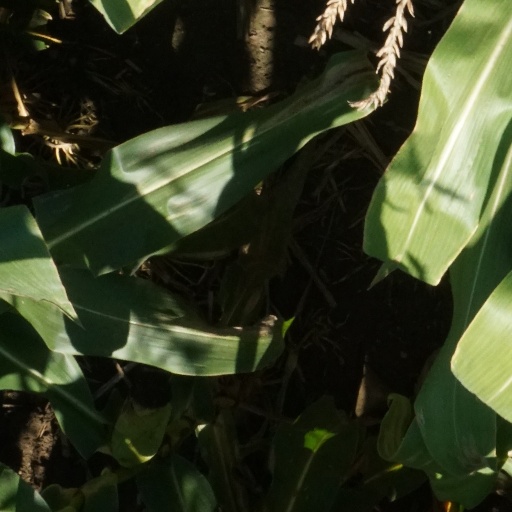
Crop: maize; corn